Wellesley College

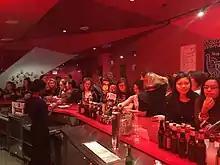
A behind-the-bar view of a busy night at Punch's Alley

Wellesley offers dual degree programs with the Massachusetts Institute of Technology and the Olin College of Engineering, enabling students to receive a Bachelor of Science at those schools in addition to a Bachelor of Arts at Wellesley. Wellesley also has a joint five-year BA/MA program with Brandeis University's International Business School, which allows qualified Wellesley students to receive a Masters of Arts degree from the school, as well as a Bachelor of Arts at Wellesley.